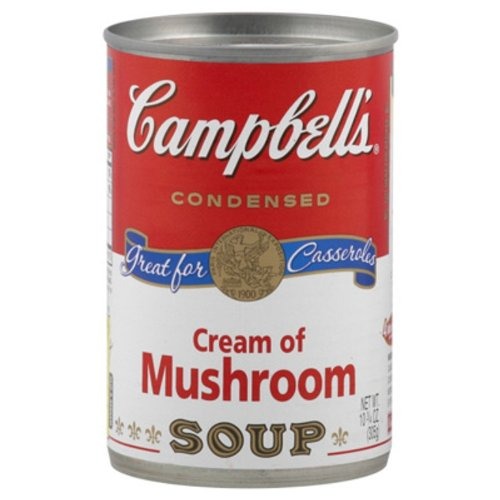
Item Name: Campbell's Reduced Fat Cream of Mushroom Soup, 10.75-Ounce (Pack of 8)
Bullet Point: Pack of 8
Product Description: Campbell's
Value: 86.0
Unit: Ounce

Price: 2.465